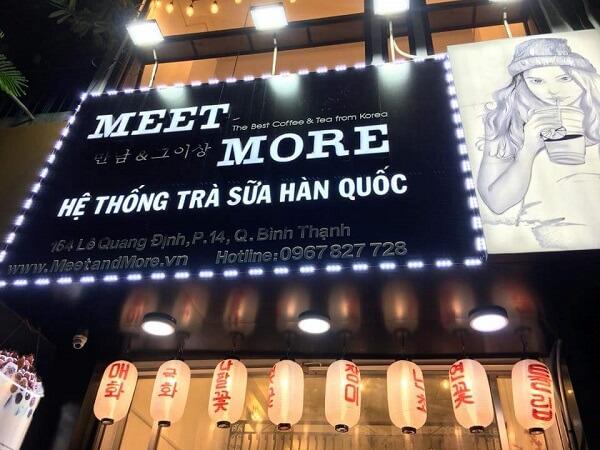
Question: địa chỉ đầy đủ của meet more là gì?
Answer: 164 lê quang định, phường 14, quận bình thạnh